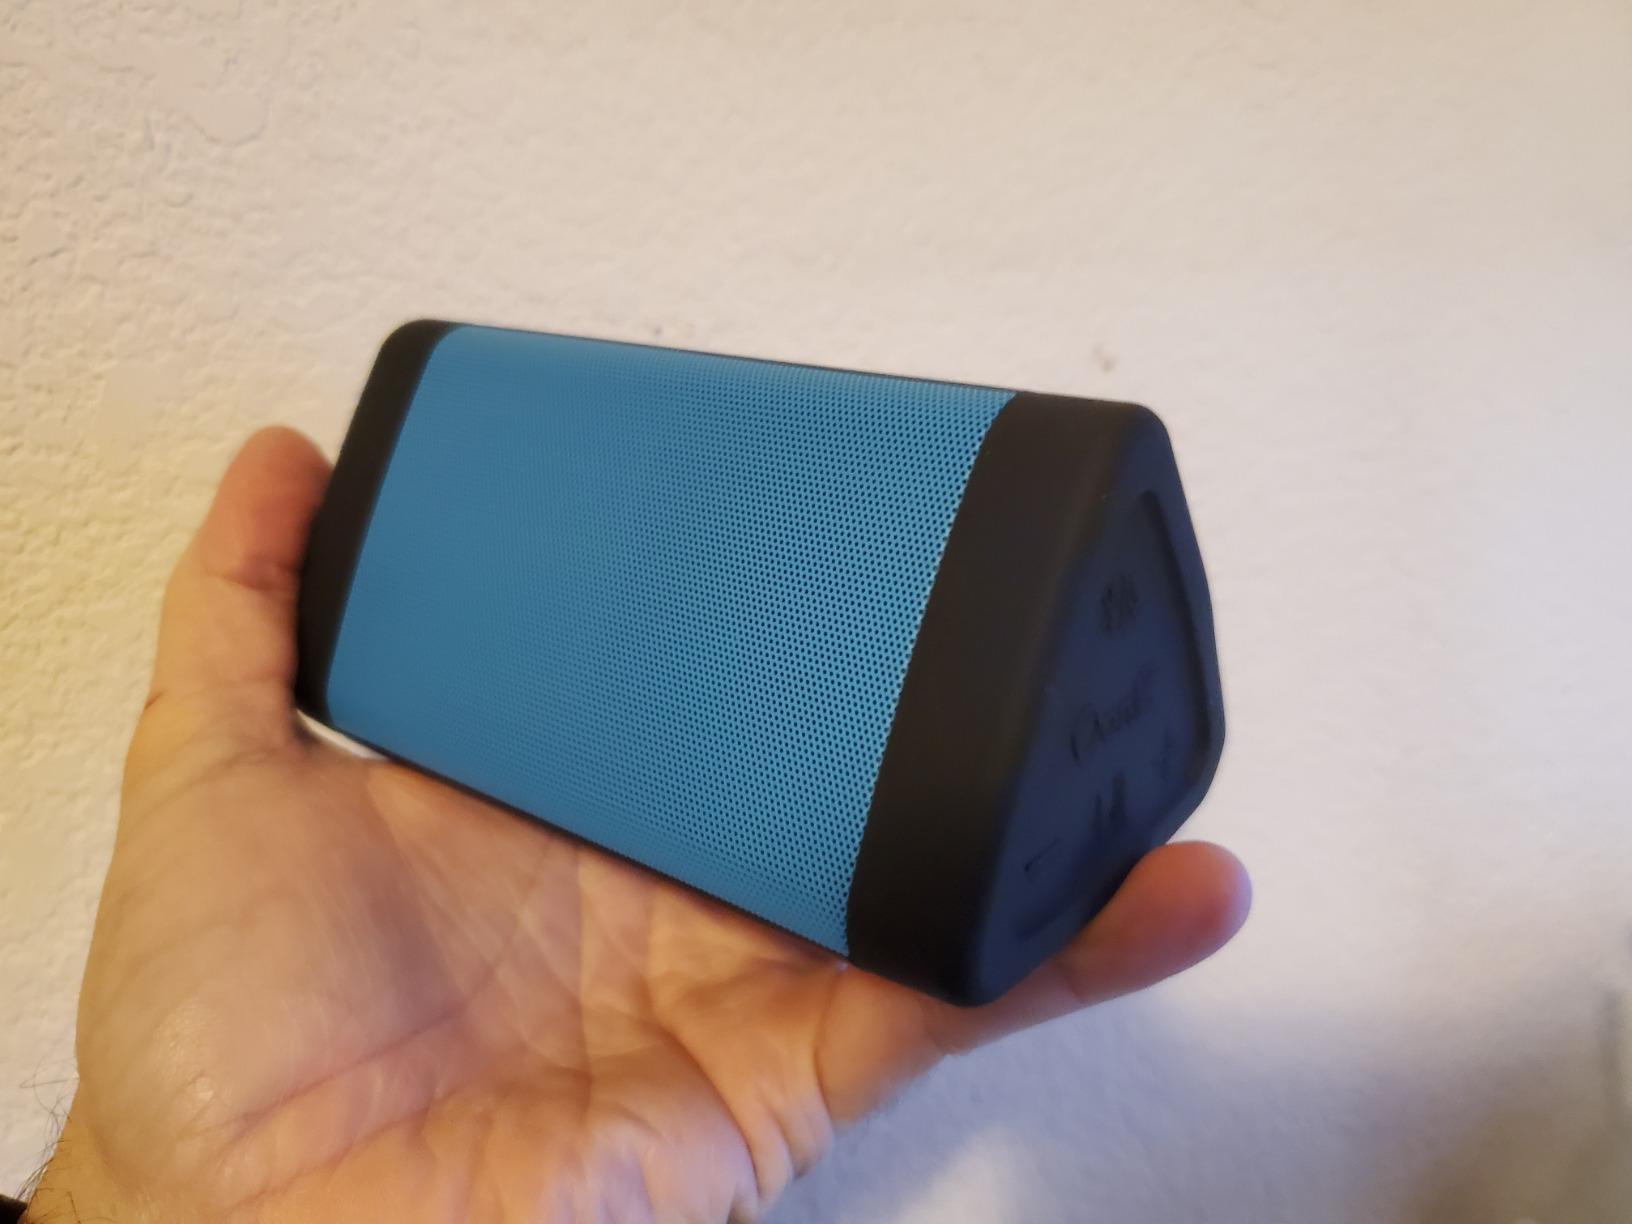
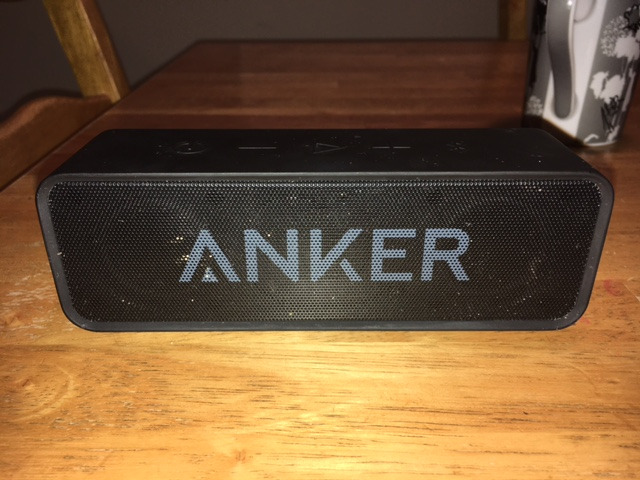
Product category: speaker
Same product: no